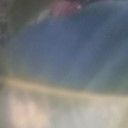
Label: Leaf_rust